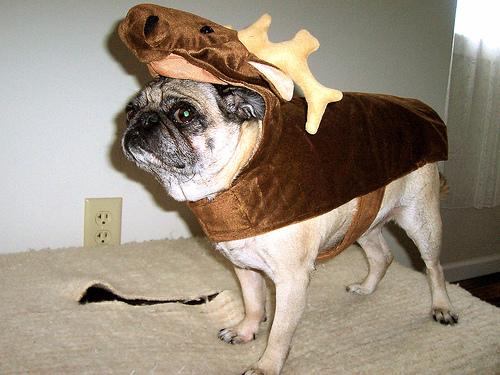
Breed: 798-n000130-pug